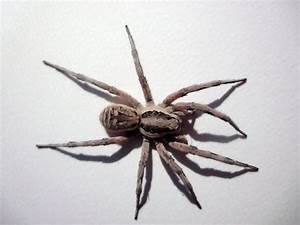
Label: ragno